Urdiain

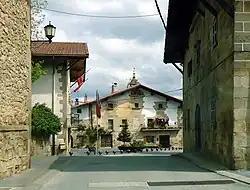
Town hall of Urdiain by the side

Urdiain is a town and municipality located in the province of Navarre, in the autonomous community of Navarre, in the North of Spain.